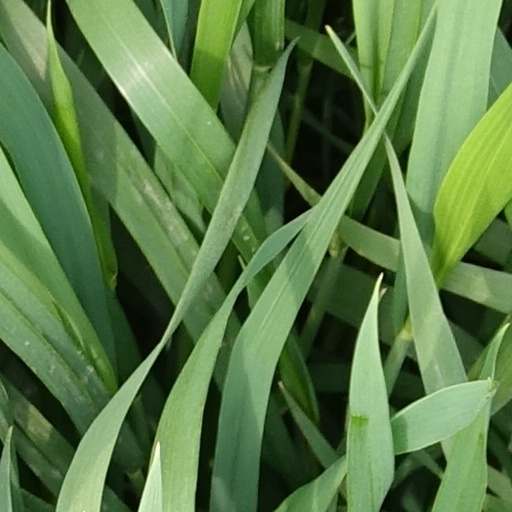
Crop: wheat